Justin Guarini

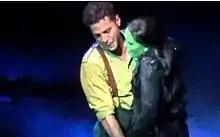
"Wicked" with Guarini as Fiyero

Guarini became a part of the Broadway community with his 2010 Broadway debut as Carlos in a musical adaptation of Pedro Almodovar's film "Women on the Verge of a Nervous Breakdown." Critics called Guarini's debut "surprisingly charming", "captivating" and "extremely likeable".